Mesa/Boogie Mark Series

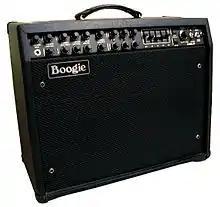
Mesa-Boogie "Mark IV", a guitar combo amplifier

The Mark Series is a line of guitar amplifiers designed and produced by California-based manufacturer Mesa/Boogie since 1972. The first "Boogies," as they were originally known, were based on a Fender Princeton modified by company founder Randall Smith to produce more power and gain. The resulting production model, the Mark I, was popularized by guitarists like Carlos Santana and Keith Richards and helped establish Mesa/Boogie as a brand. A Mark II model followed, introducing amplifier milestones like channel switching and effects loops. The line experienced a sea change in 1983 with the Mark IIC+ variant, which revoiced the amp for more aggression and midrange and tighter lows. Metallica would famously use the IIC+ on "Master of Puppets", a major factor in it later becoming one of the industry's most coveted vintage amp models. Despite its success, the IIC+ was only produced for little more than a year. The Mark series, with its constantly-expanding feature set, maintained its status as Mesa/Boogie's flagship offering through Mark III and Mark IV iterations, before being supplanted by the Rectifier series in the early 1990s. Mesa/Boogie has since released Mark V and Mark VII models, as well as a John Petrucci signature version and a IIC+ reissue.